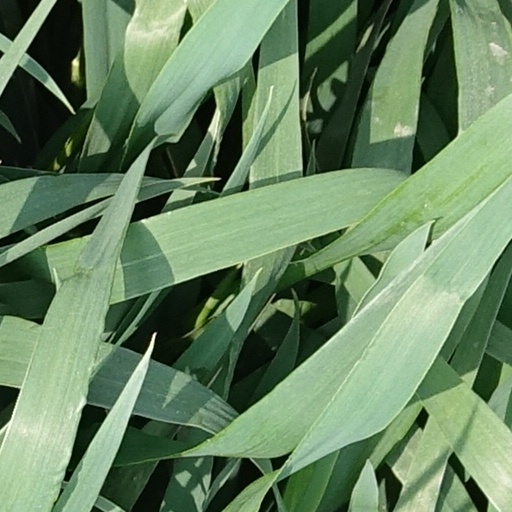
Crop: wheat